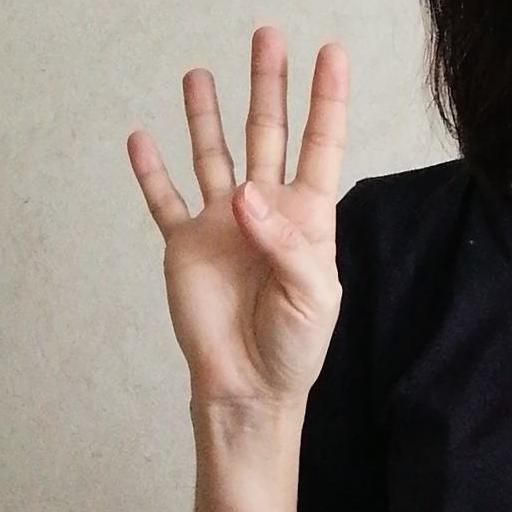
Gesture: four